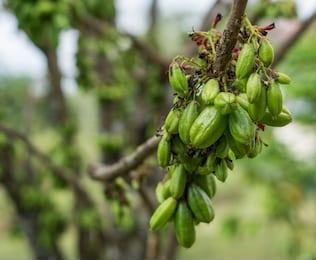
Label: others